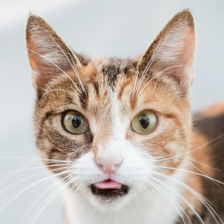
Label: animals